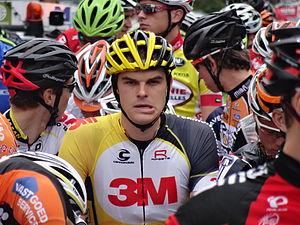
Reportage photographique réalisé le samedi 5 juillet à l'occasion du départ et de l'arrivée du Circuit Het Nieuwsblad espoirs 2014 à Grotenberge (Zottegem), Belgique.
L'équipe cycliste 3M est une équipe cycliste belge ayant le statut d'équipe continentale depuis la saison 2013. Elle a été créée durant le second semestre de l'année 2012 et est sponsorisée par 3M.
La Topcompétition 2014 est le calendrier de courses cyclistes sur route masculines belges de la Topcompétition établi par la Royale ligue vélocipédique belge. Il donne lieu à un classement des coureurs belges de moins de 27 ans et des équipes belges y participant.
La 49ᵉ édition du Circuit Het Nieuwsblad espoirs a eu lieu le 5 juillet 2014. La course fait partie du calendrier UCI Europe Tour 2014 en catégorie 1.2, et est la sixième manche de la Top Compétition. La course est remportée par Dimitri Claeys, déjà vainqueur l'année dernière, qui parcourt les 169 kilomètres en 4 h 8 min 33 s. Il est suivi deux secondes plus tard par Dylan Teuns et quatorze secondes plus tard par Jef Van Meirhaeghe. Kenneth Van Rooy est a pris la tête de la Topcompétition, à la place de Tim Vanspeybroeck. Sur les 190 coureurs qui ont pris le départ, seuls 69 ont franchi la ligne d'arrivée.